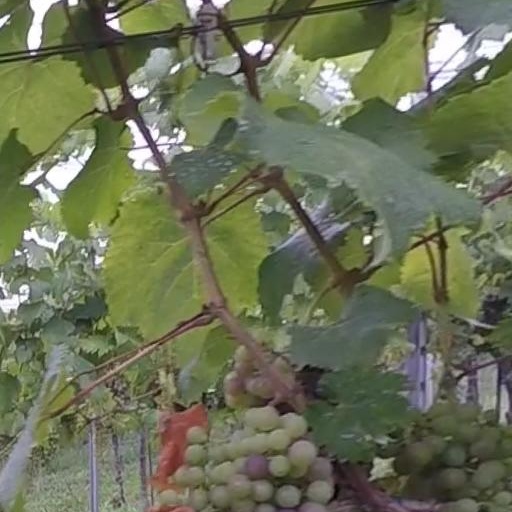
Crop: grape